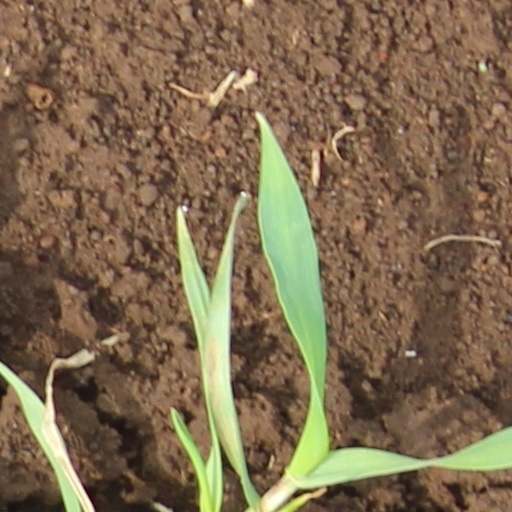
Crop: wheat